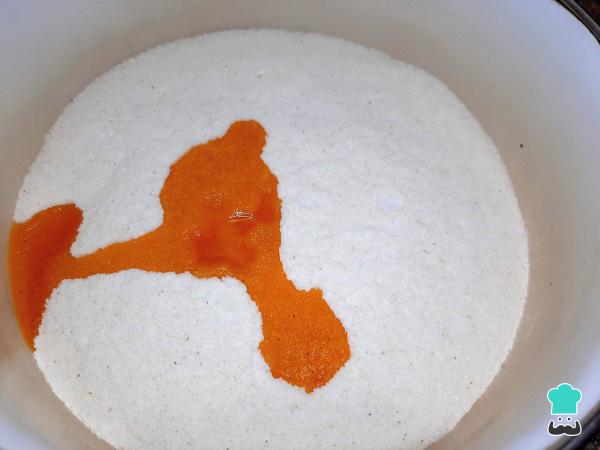
2Incorpora 2 cucharadas de aceite de achiote y mueve con la ayuda de las manos.